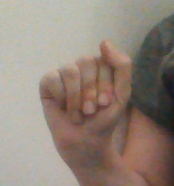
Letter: saad